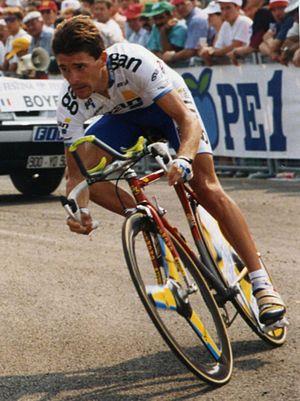
TOUR DE FRANCE 1993